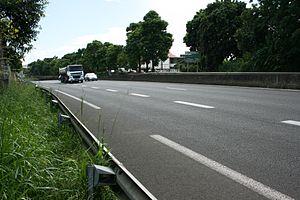
Vue de la route nationale 2 à Saint-André de La Réunion.
La route nationale 2 est un axe routier majeur de l'île de La Réunion, un département d'outre-mer français dans l'océan Indien. Elle relie Saint-Denis à Saint-Pierre en 127 kilomètres en passant par toutes les communes littorales des côtes est et sud, au total 8 communes : Saint-Denis, Sainte-Marie, Sainte-Suzanne, Saint-André, Bras-Panon, Saint-Benoit, Sainte-Rose, Saint-Philippe, Saint-Joseph et Saint-Pierre. La section de cette route appelée route des Laves, allant de Sainte-Rose à Saint-Philippe, a la particularité d'avoir été coupé à plusieurs reprises par une coulée de lave lors d'éruptions importantes du Piton de la Fournaise. Des "aires de repos" sont présentes sur cette portion de route afin d'observer les différentes coulées qui ont coupé la route. Toutes les éruptions n'atteignent pas cette route nationale 2, bien souvent les coulées restent en altitude, quand même visible, la nuit, depuis la route.